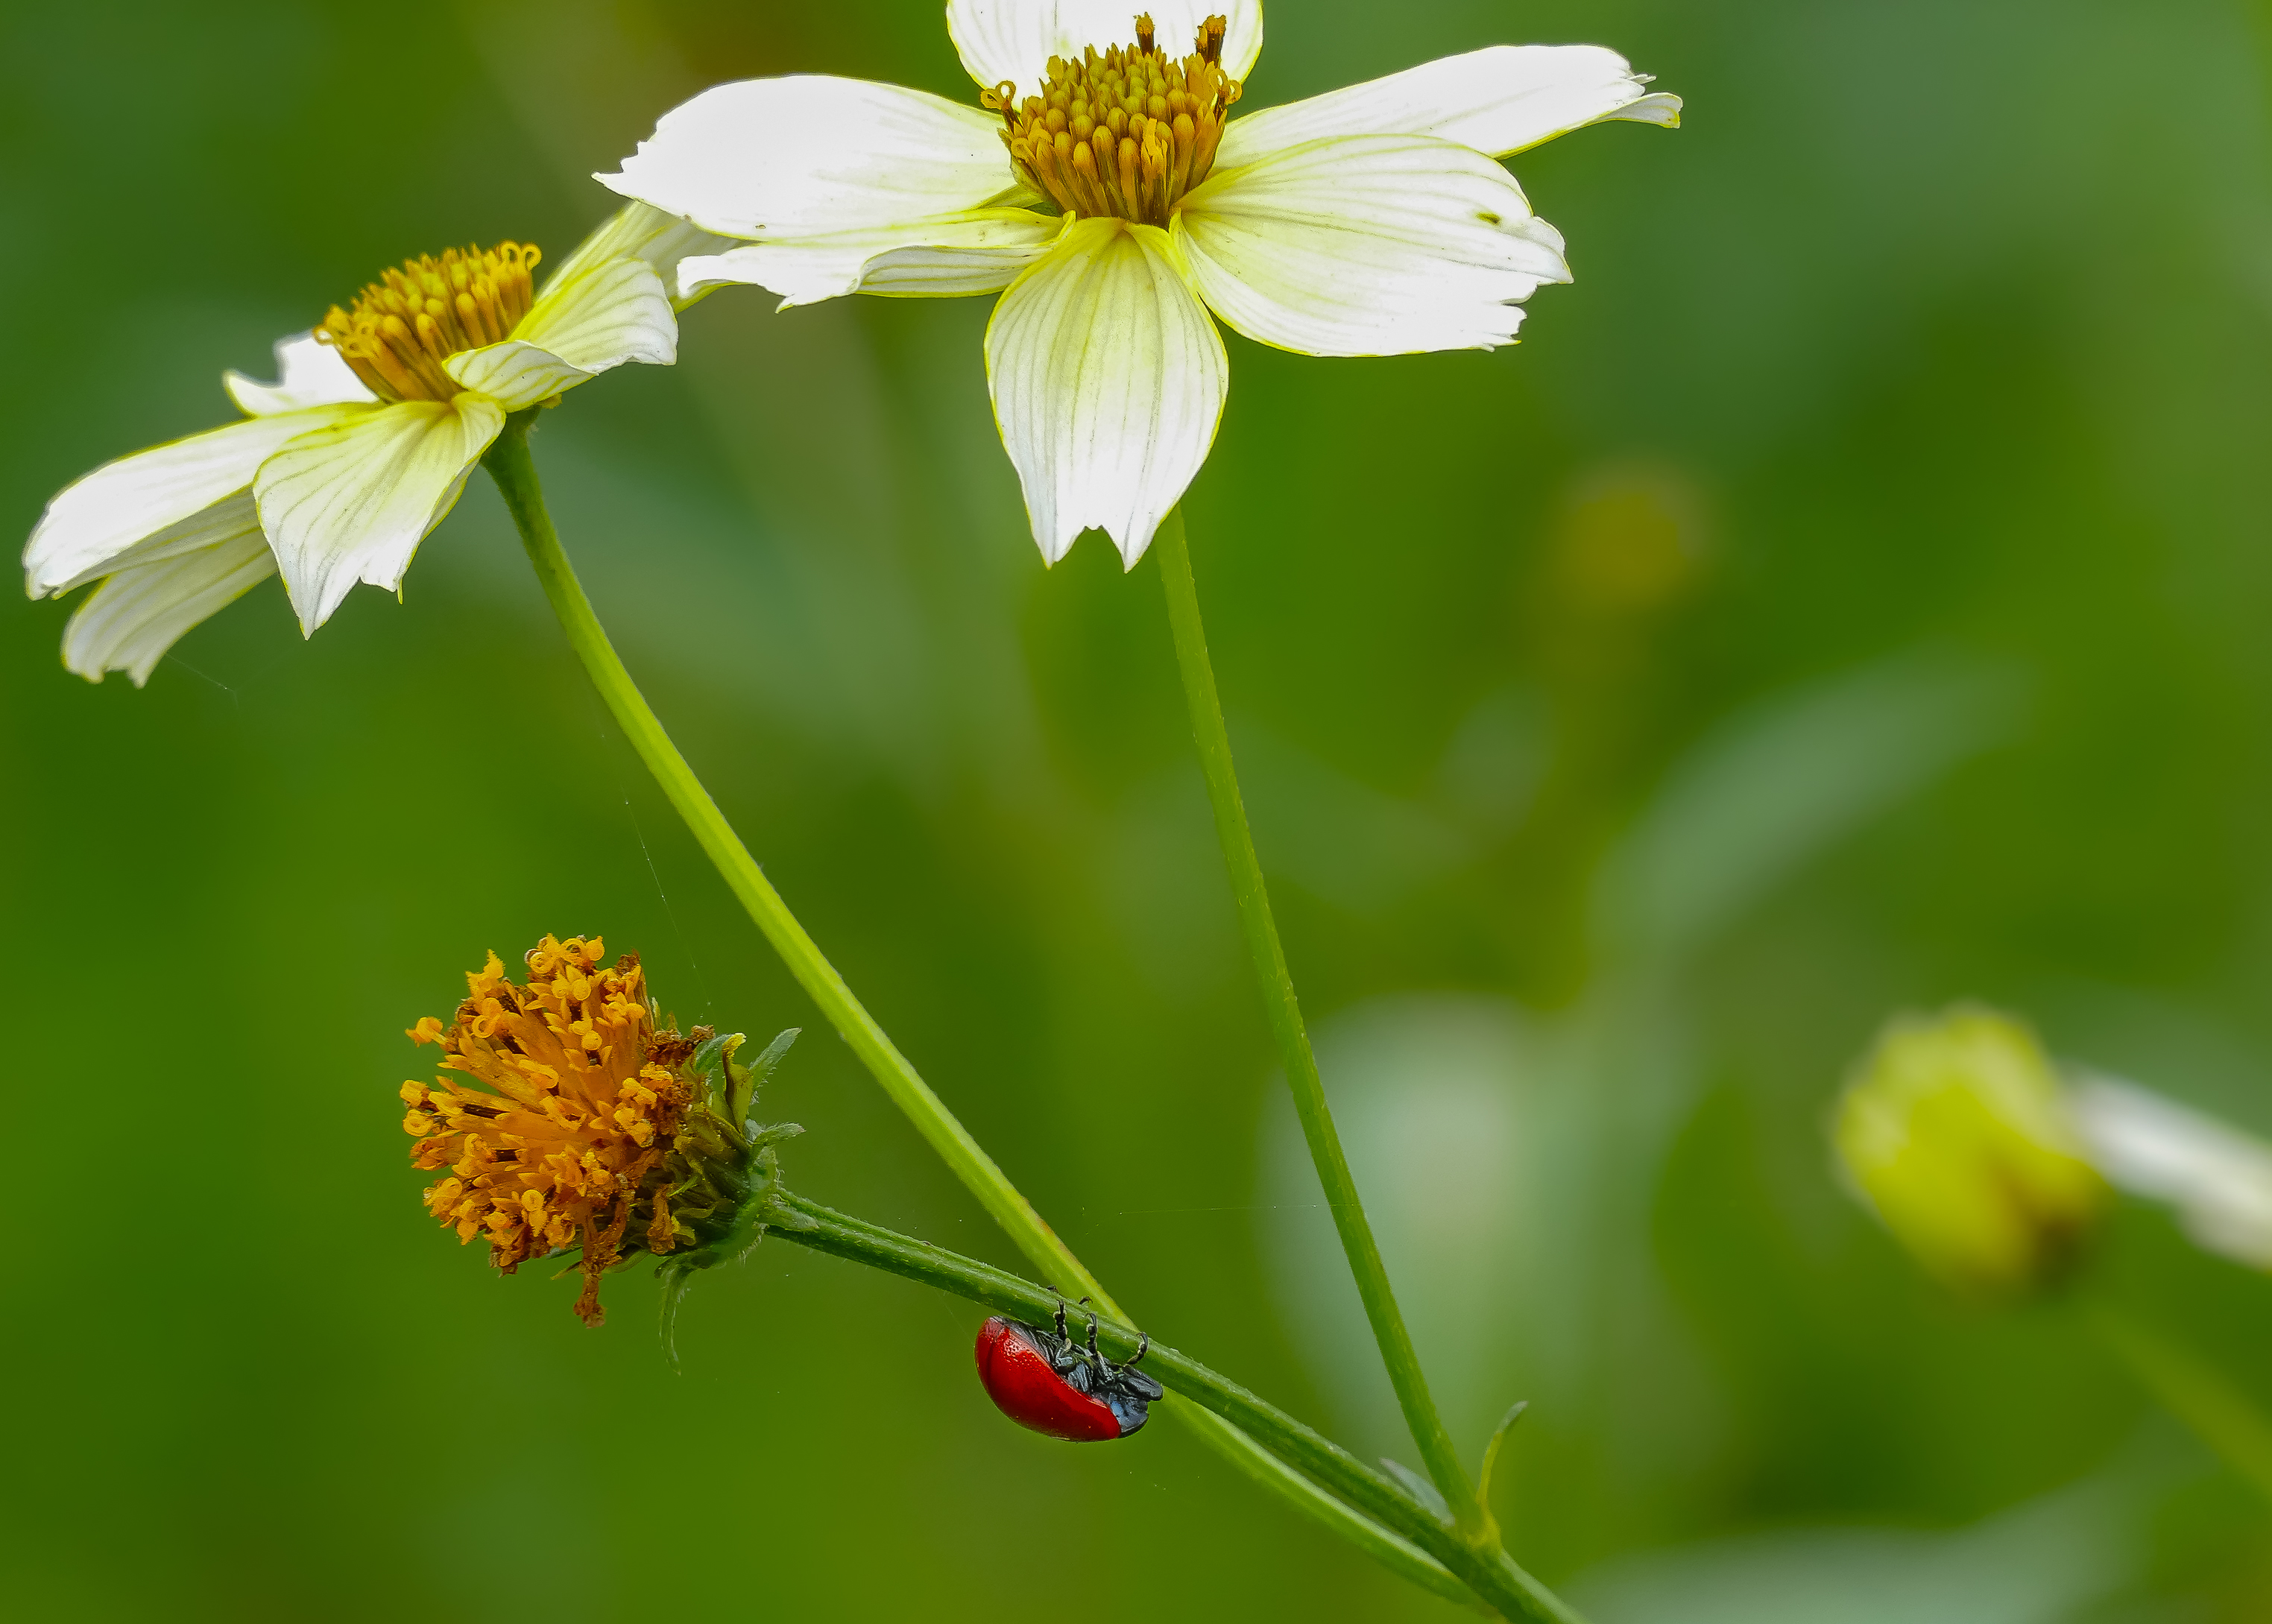
nature, blossom, plant, photography, meadow, flower, petal, green, macro, botany, yellow, flora, fauna, wildflower, flowers, close up, animals, naturaleza, flores, escarabajo, lumixfz1000, fz1000, beetle, focusstacking, nectar, ggl1, xovesphoto, animales, panasoniclumixfz1000, macro photography, flowering plant, daisy family, plant stem, land plant